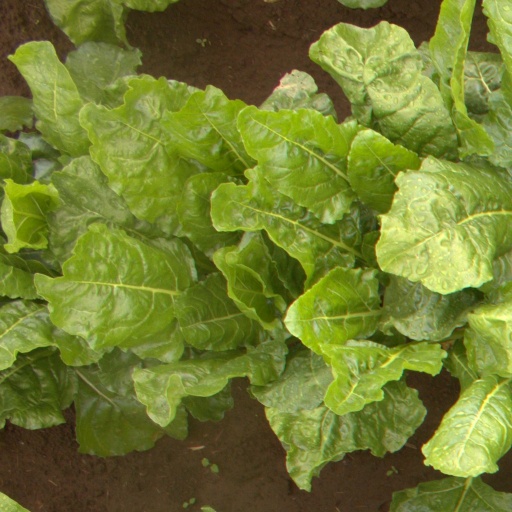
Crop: sugar beet